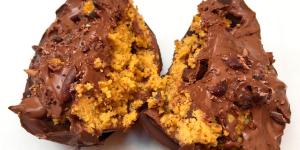
huevos de pascua rellenos de bizcocho